Light-emitting diode

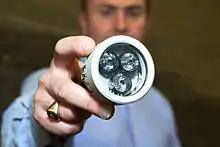
LED for miners, to increase visibility inside mines

High-power LEDs (HP-LEDs) or high-output LEDs (HO-LEDs) can be driven at currents from hundreds of mA to more than an ampere, compared with the tens of mA for other LEDs. Some can emit over a thousand lumens. LED power densities up to 300 W/cm have been achieved. Since overheating is destructive, the HP-LEDs must be mounted on a heat sink to allow for heat dissipation. If the heat from an HP-LED is not removed, the device fails in seconds. One HP-LED can often replace an incandescent bulb in a flashlight, or be set in an array to form a powerful LED lamp.